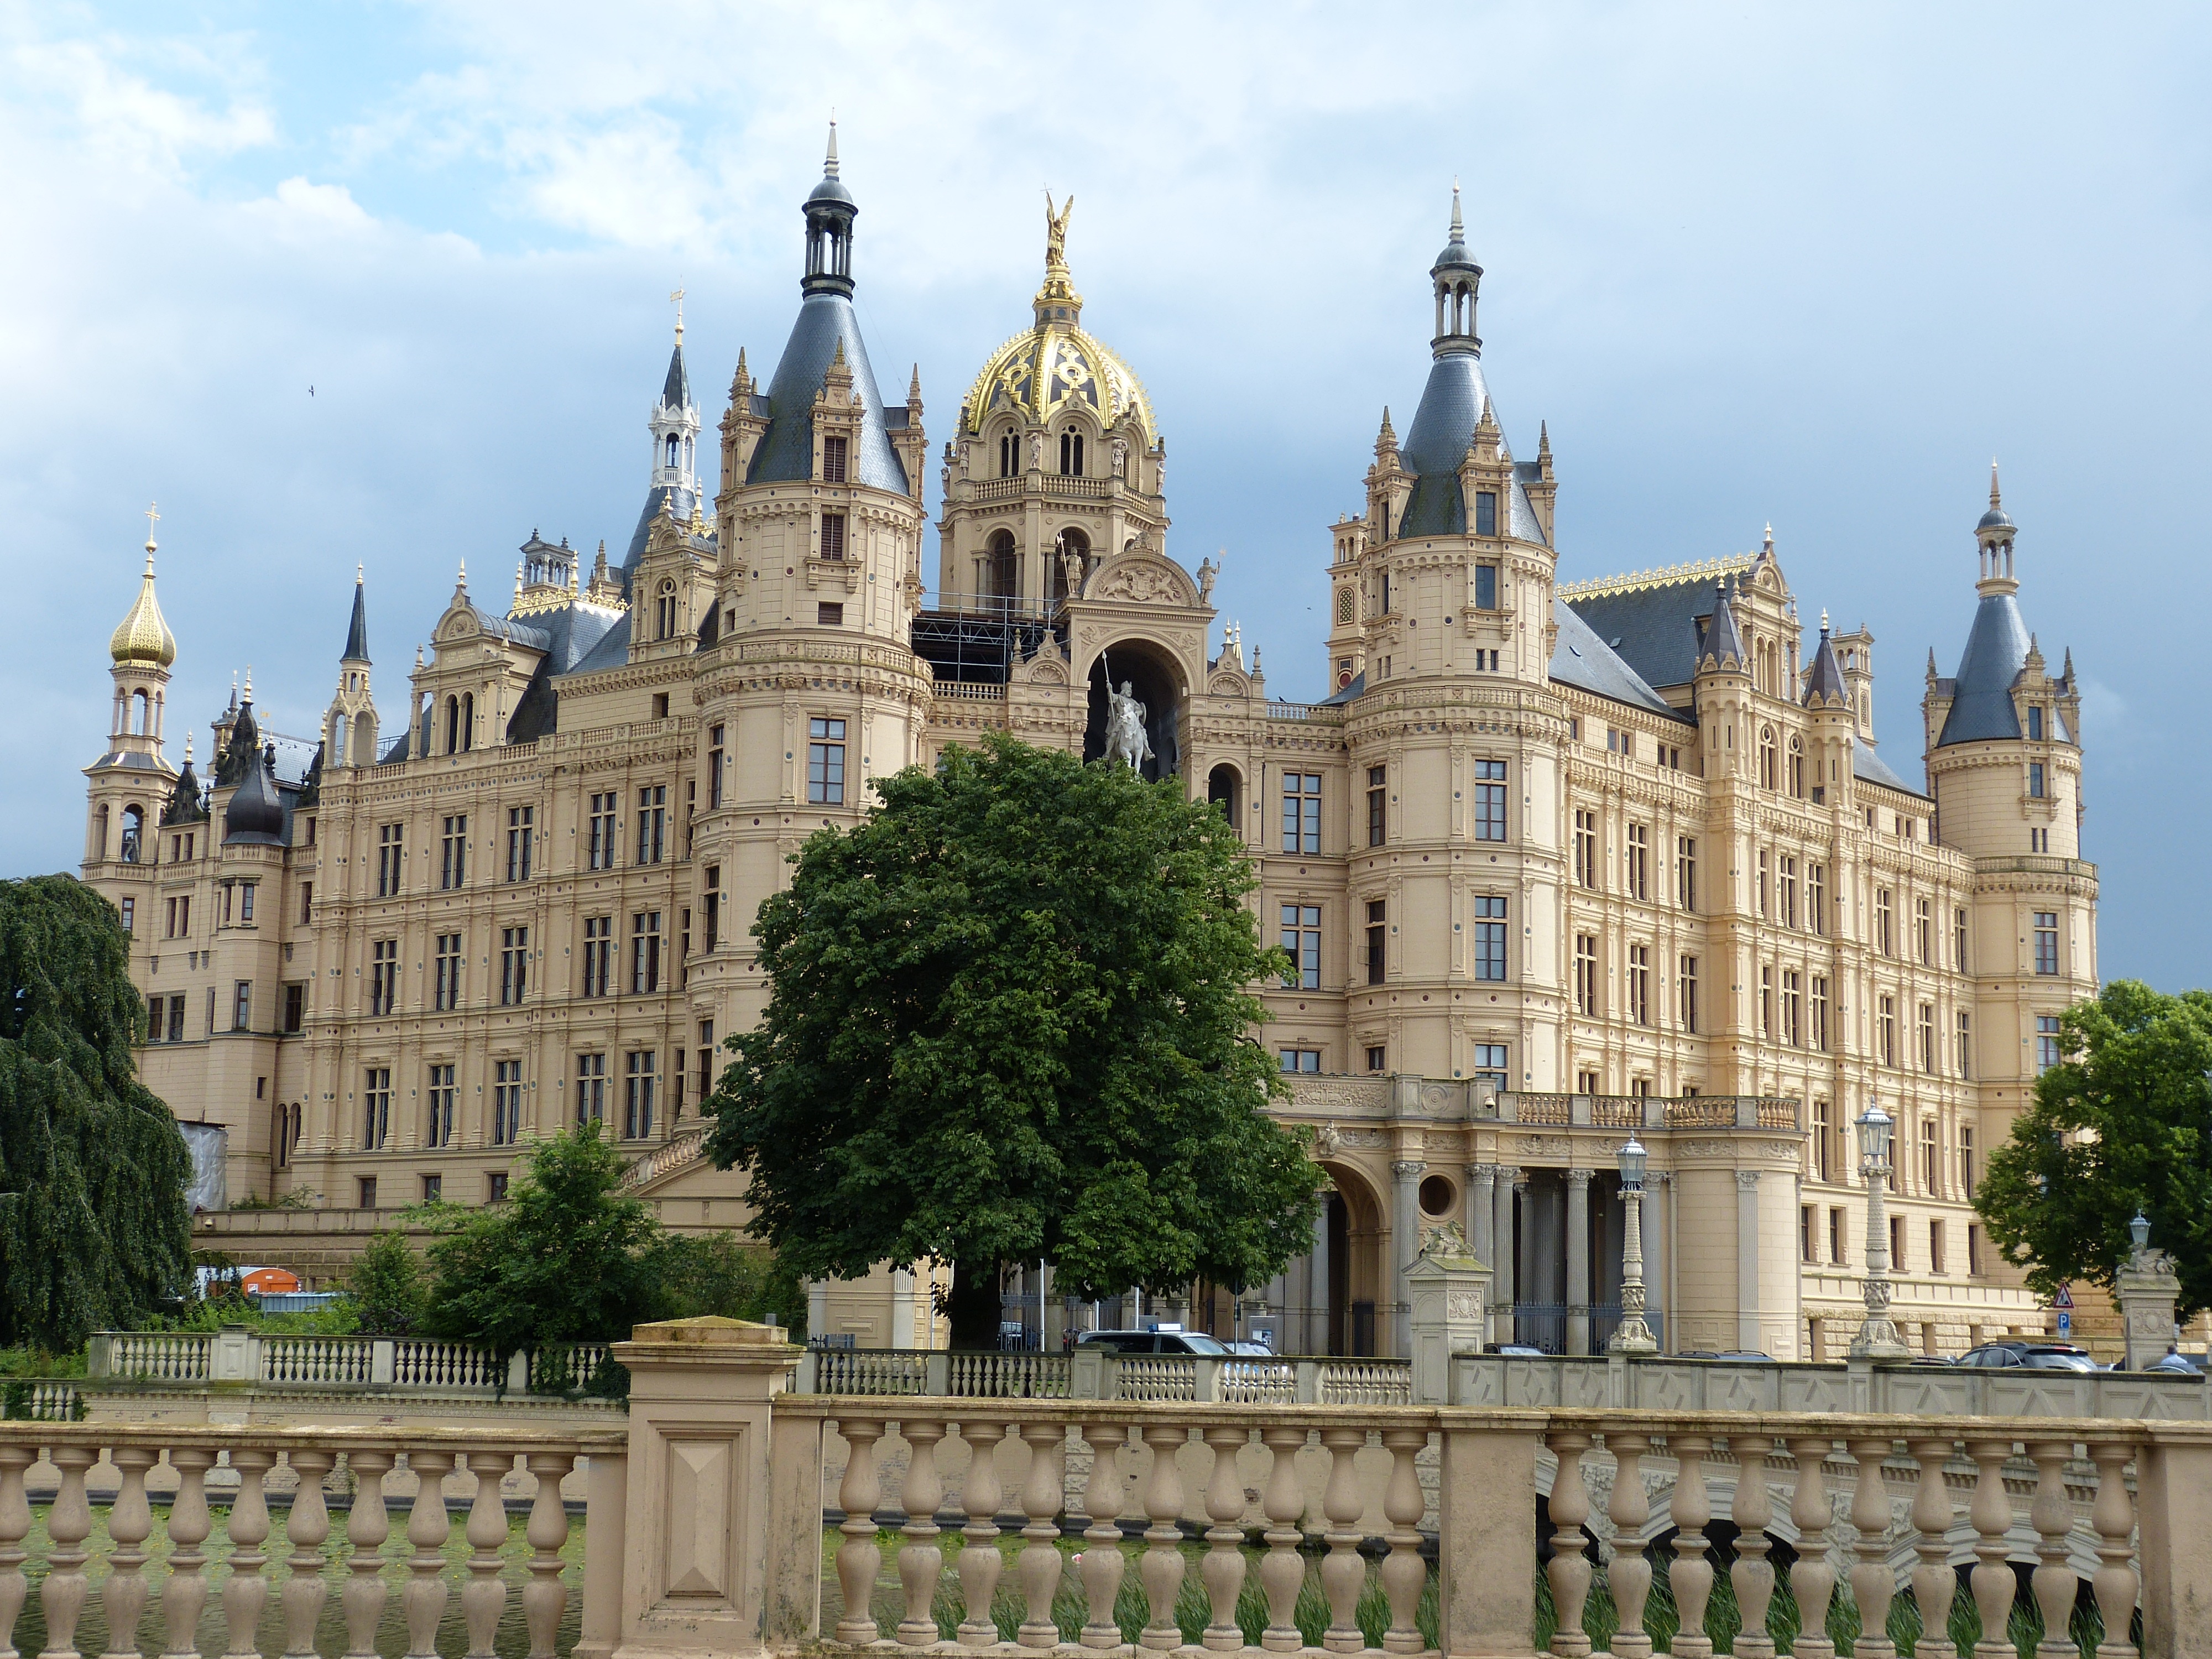
architecture, building, chateau, palace, tower, plaza, castle, landmark, facade, cathedral, tourism, places of interest, estate, historically, schwerin, mecklenburg western pomerania, landtag, tours, state capital, stately home, seat of government, historic site